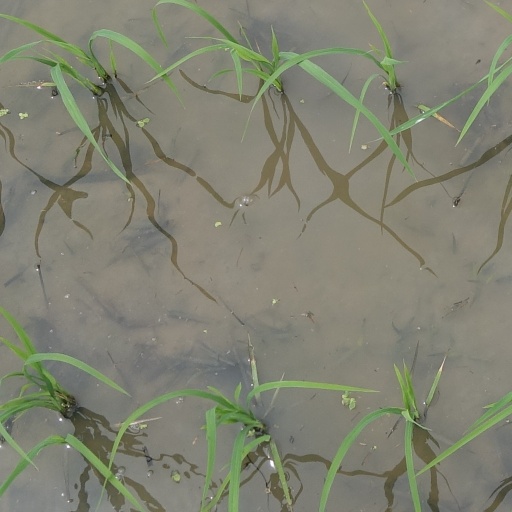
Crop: rice